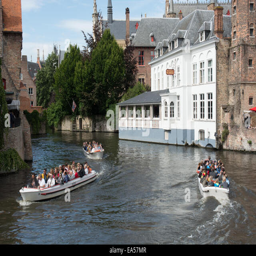
tourists enjoy the views from small boats as they travel around the city 's canal